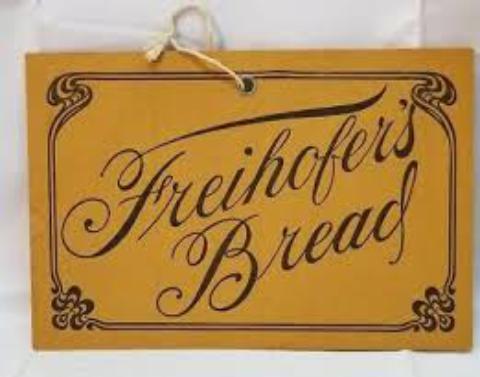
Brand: Freihofers
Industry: Food